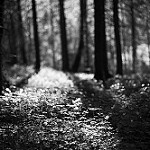
Label: B & W